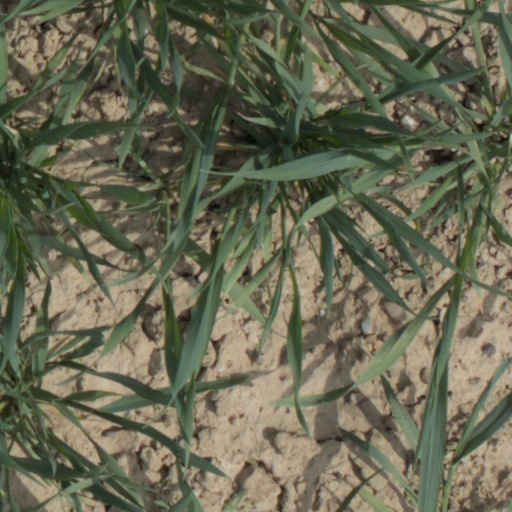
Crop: wheat